Yetta Kohn

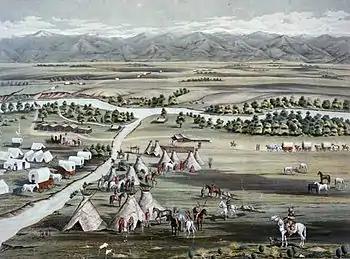
Denver in 1859 at the confluence of the Cherry Creek and South Platte Rivers

Kohn and her husband Samuel drove their covered wagon west during the Pike's Peak Gold Rush. They settled in the Cherry Creek neighborhood of Denver in 1860, where their sons Howard and George were born. Samuel advertised that he was providing food for the Fourth of July picnic at 3-Mile-Point along Cherry Creek. In May 1864, Cherry Creek was destroyed by a flood. The family returned to Leavenworth by 1865, where their daughter Belle was born. Two other infant children were born and died there. Jacob and his partner Jacob Weil sold wool and animal hides.